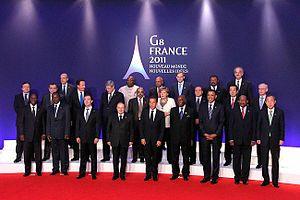
L'Union européenne entretient des relations bilatérales ou multilatérales avec la plupart des pays et des grandes organisations internationales de la planète. Avant la mise en place d'un service diplomatique propre aux instances de l'Union européenne et du développement en parallèle d'une politique autonome de représentation de l'UE menée par le Haut représentant et les représentants spéciaux en 2009, les échanges diplomatiques, commerciaux, culturels, etc. étaient majoritairement du fait des seuls États membres en leur nom propre.